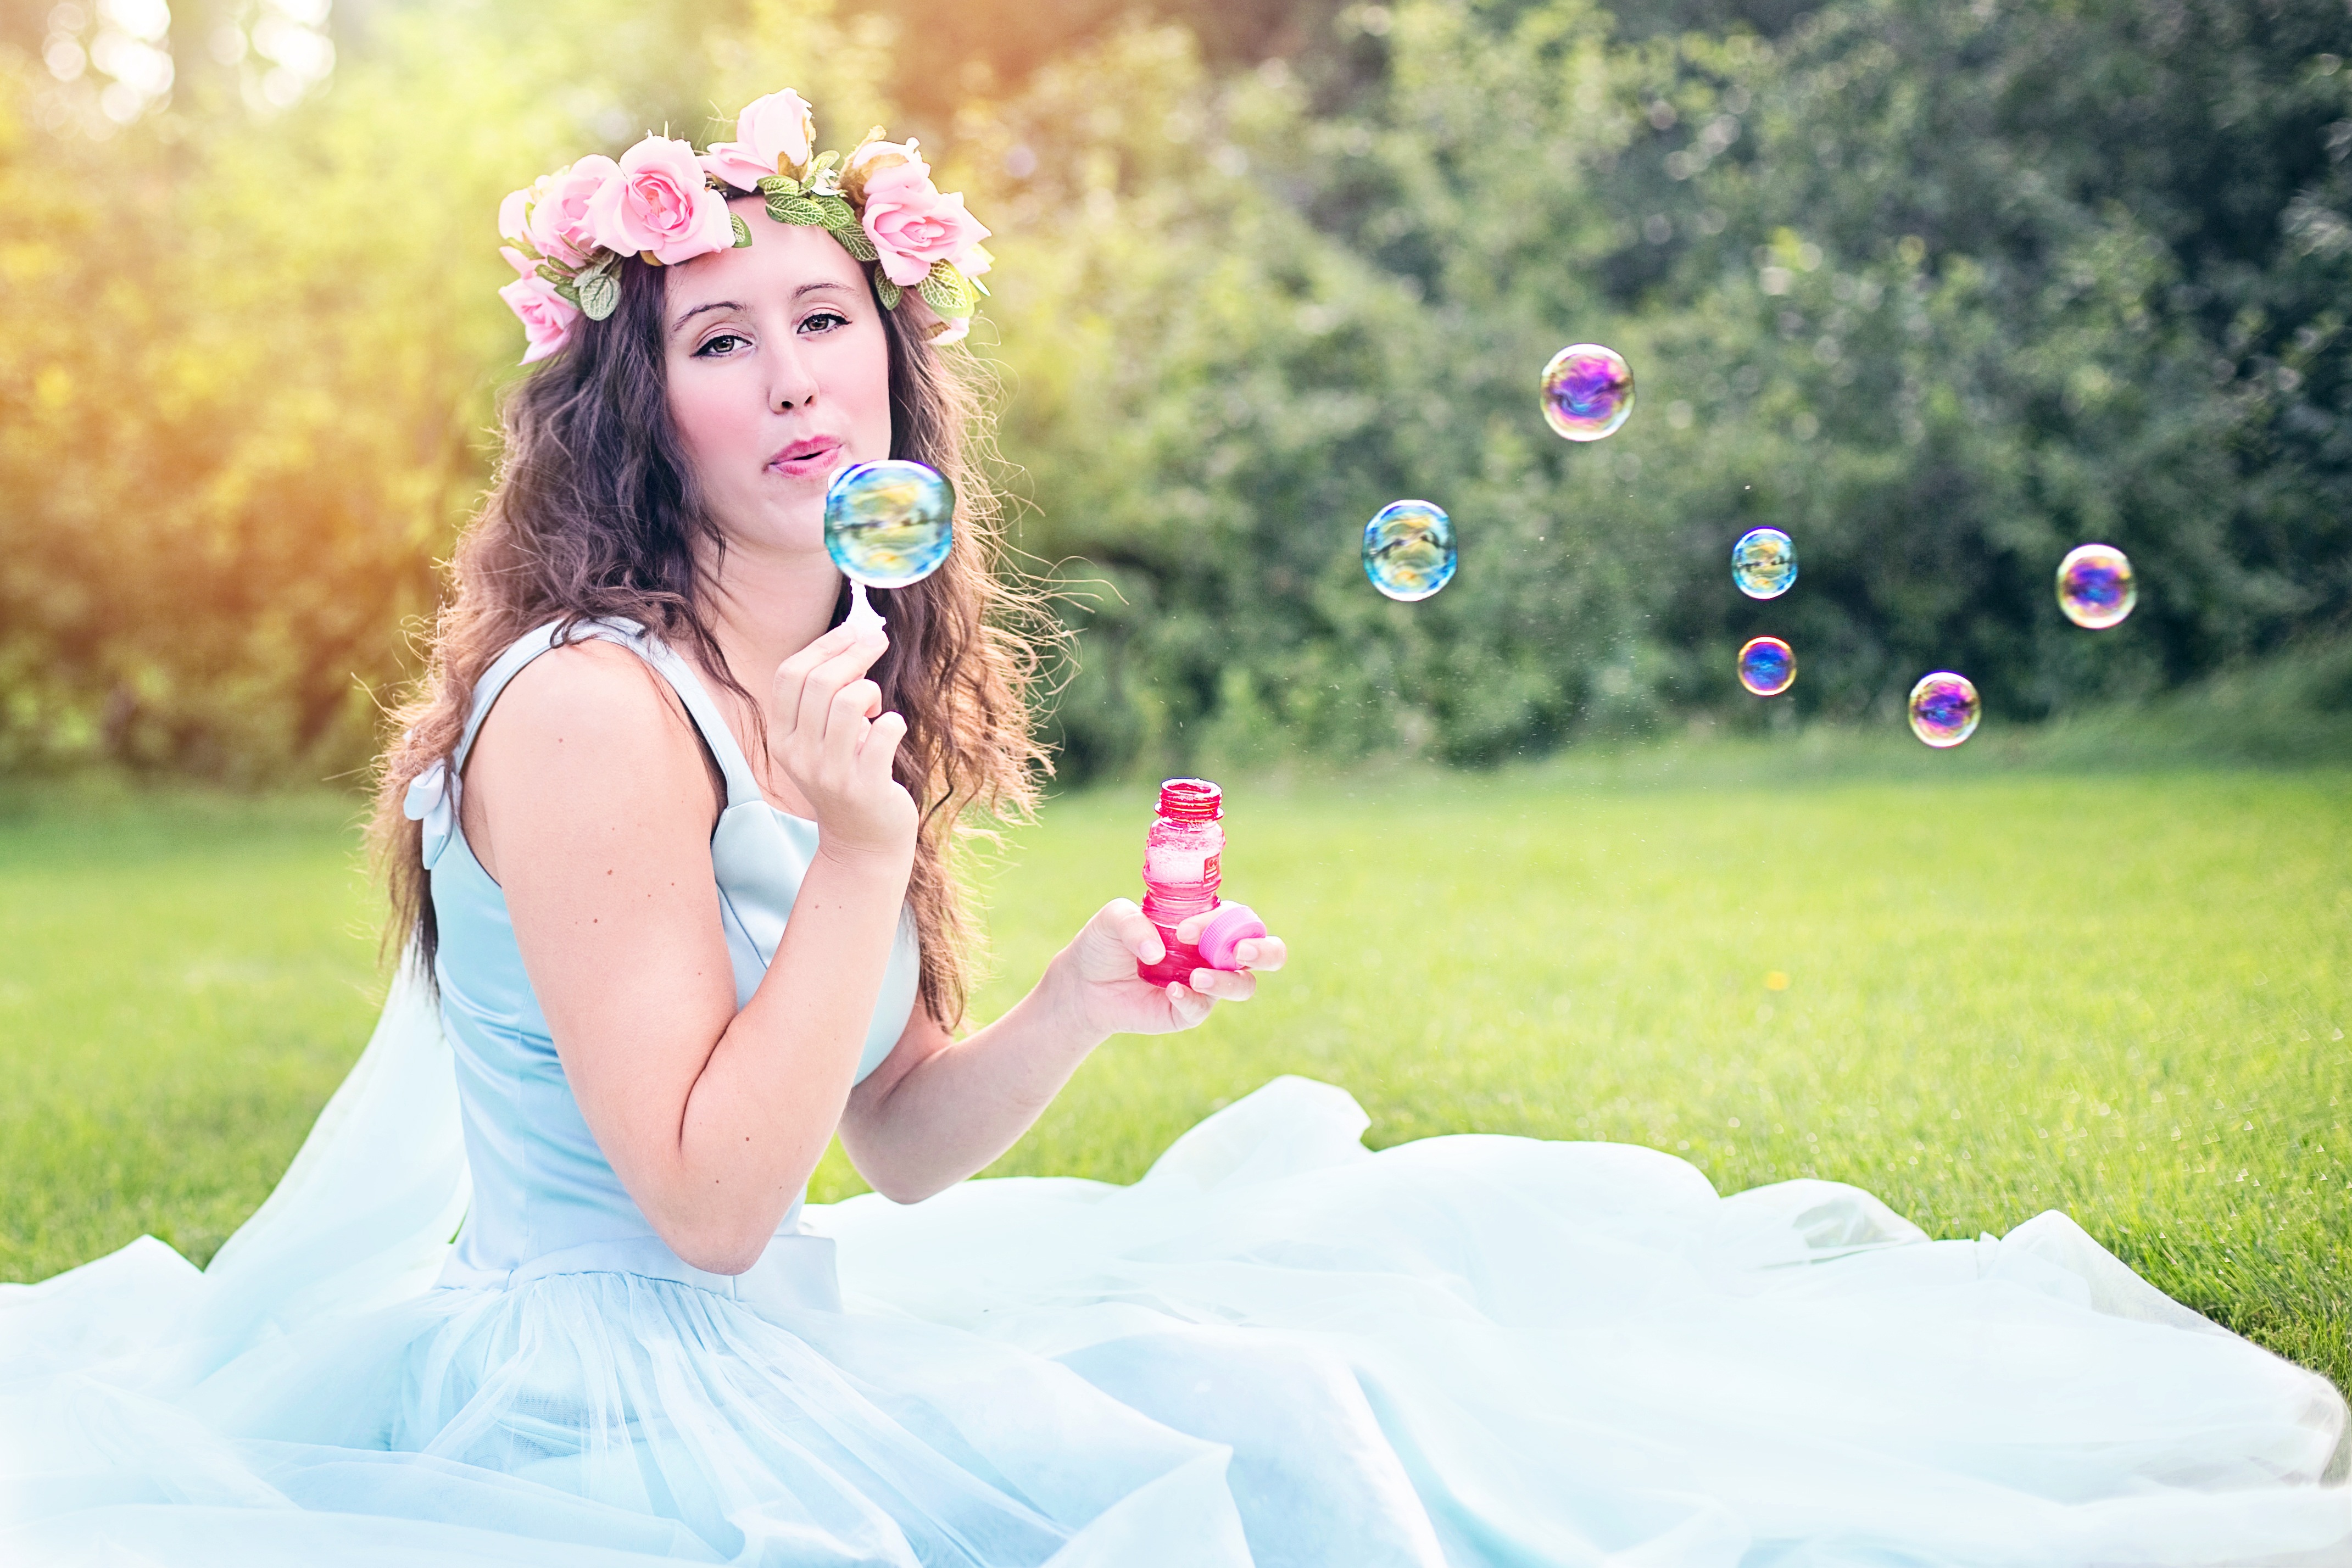
woman, photography, flower, summer, portrait, young, sitting, romance, pink, wedding, bride, ceremony, dress, photograph, beauty, photo shoot, soap bubbles, portrait photography, blowing bubbles